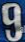
Number: 9